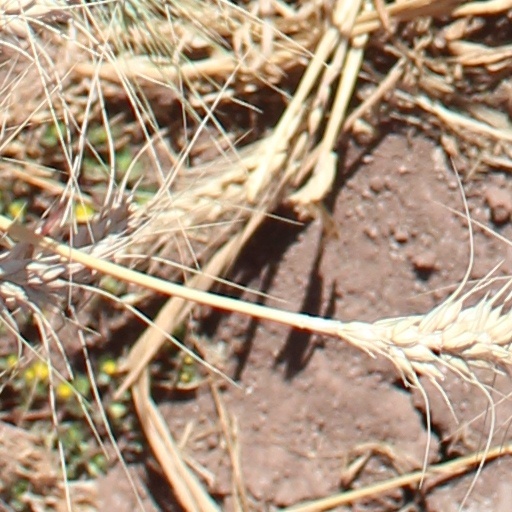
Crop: wheat